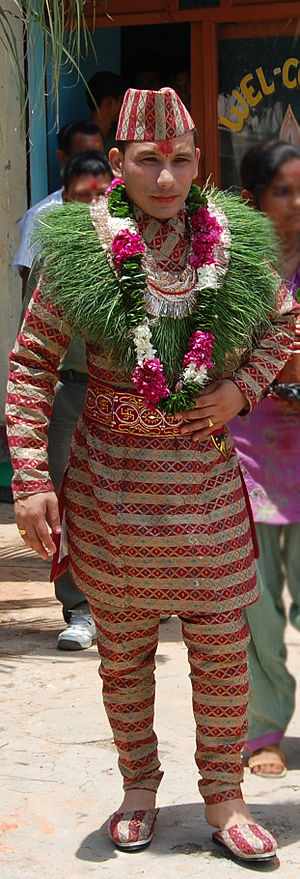
Brudgom
En typisk nepalesiske brudgom.
Brudgommen er den mandlige del af det par som vies. Han holder tale for sin brud ifølge traditionen som nummer 2. Dvs. lige efter brudens far eller mor.